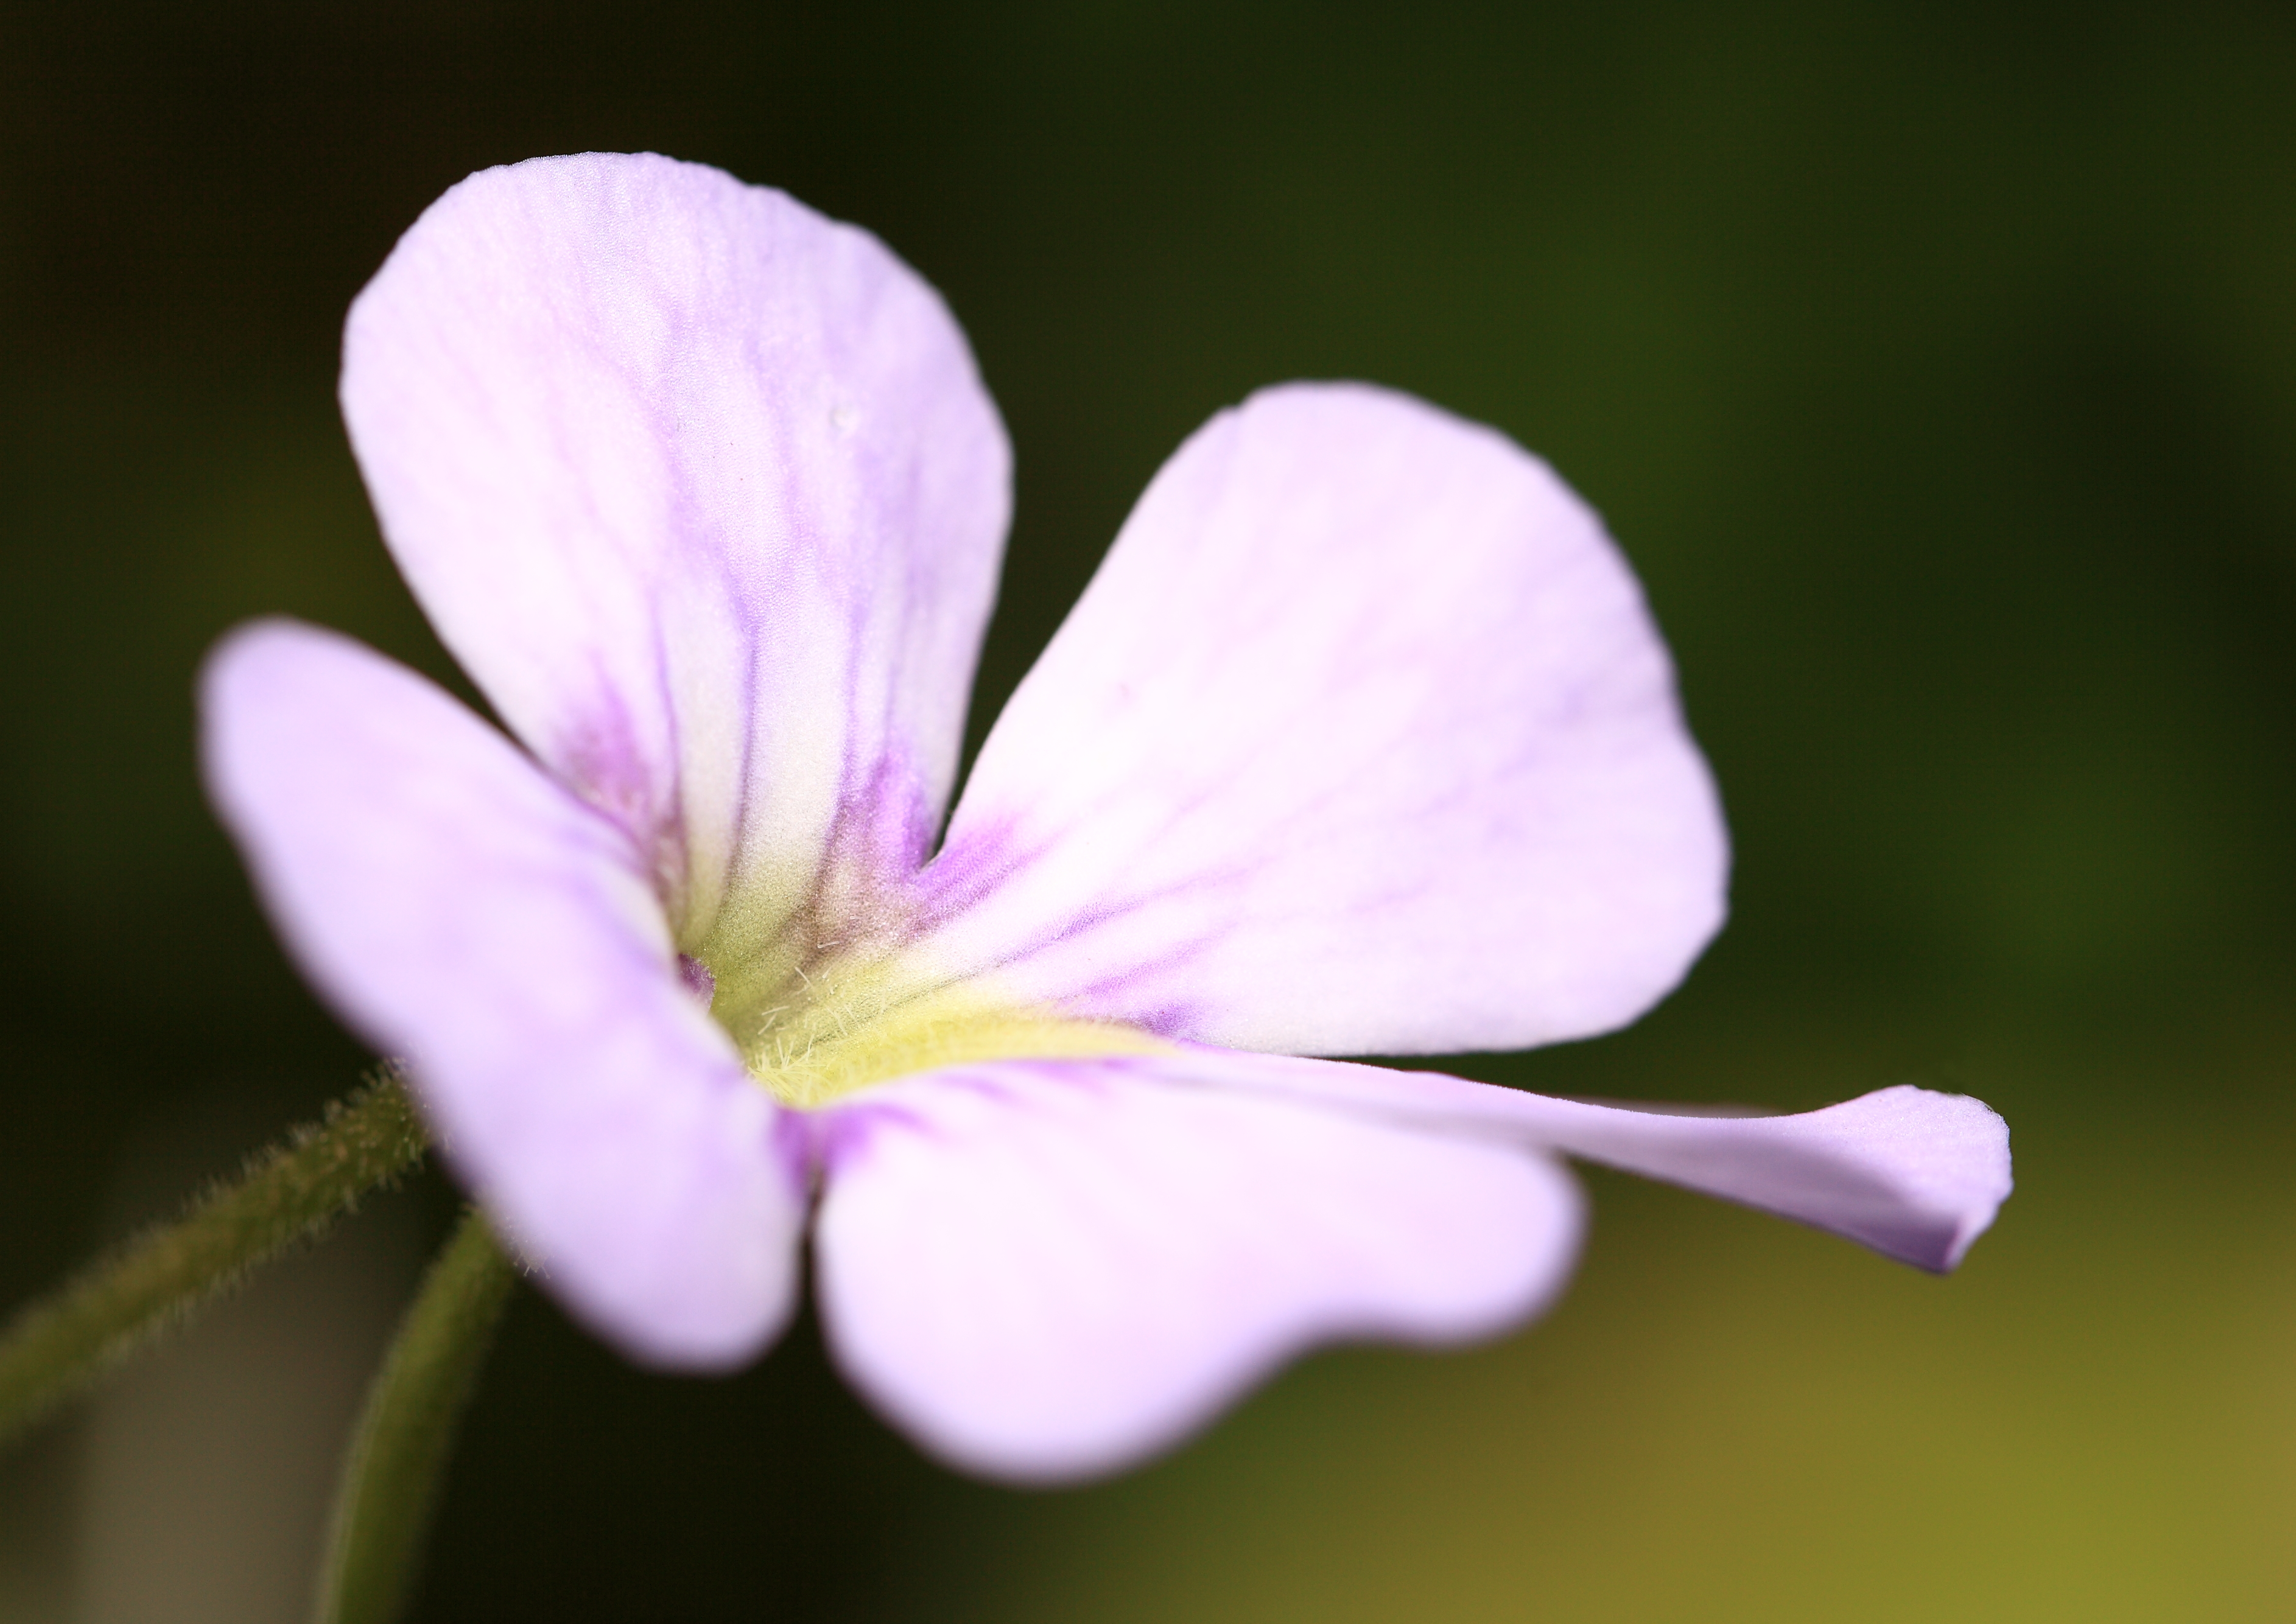
blossom, plant, photography, flower, petal, high, park, flora, wildflower, close up, geranium, tokyo, 5d, hires, markii, hi, res, resolution, yumenoshima, koutouku, macro photography, flowering plant, plant stem, land plant, violet family